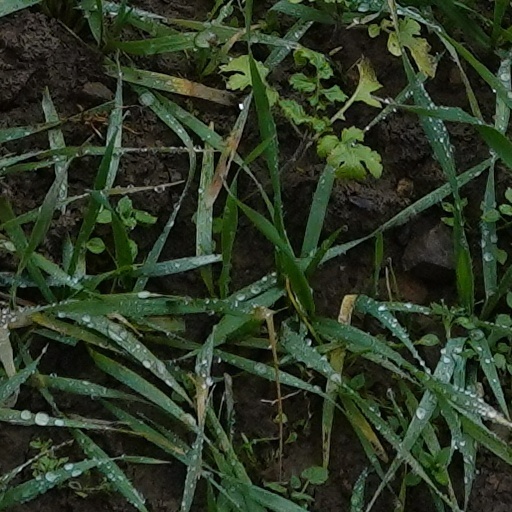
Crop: wheat